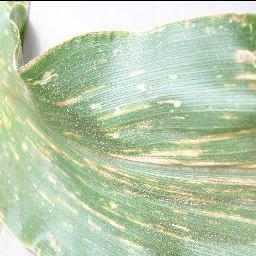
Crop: corn
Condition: (maize)_cercospora_spot_gray_spot